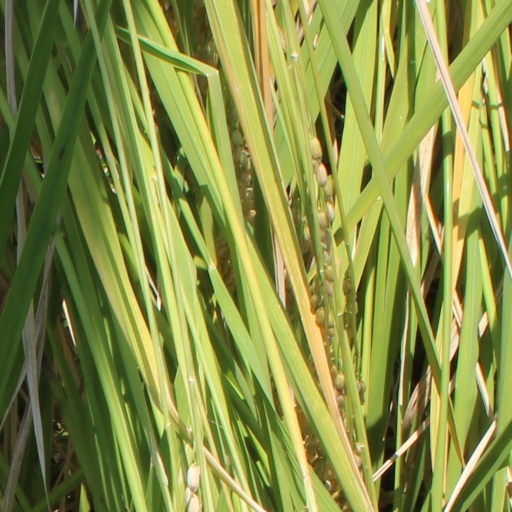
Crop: rice